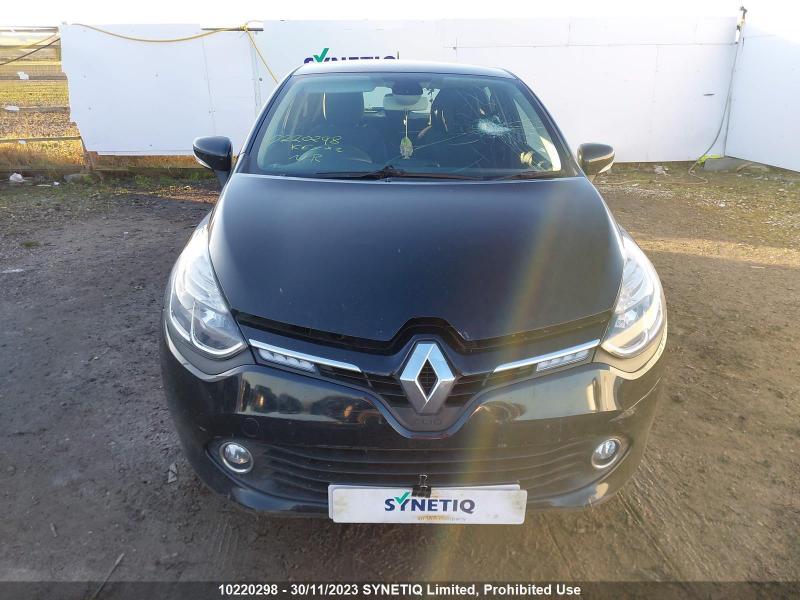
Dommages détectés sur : pare-brise avant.
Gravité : majeur